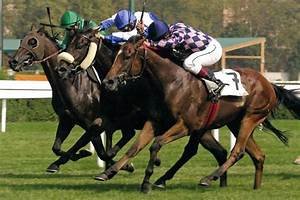
Label: horse